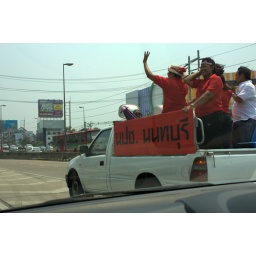
Red shirt protestors demonstrating from the back up a pick up truck in Nonthaburi